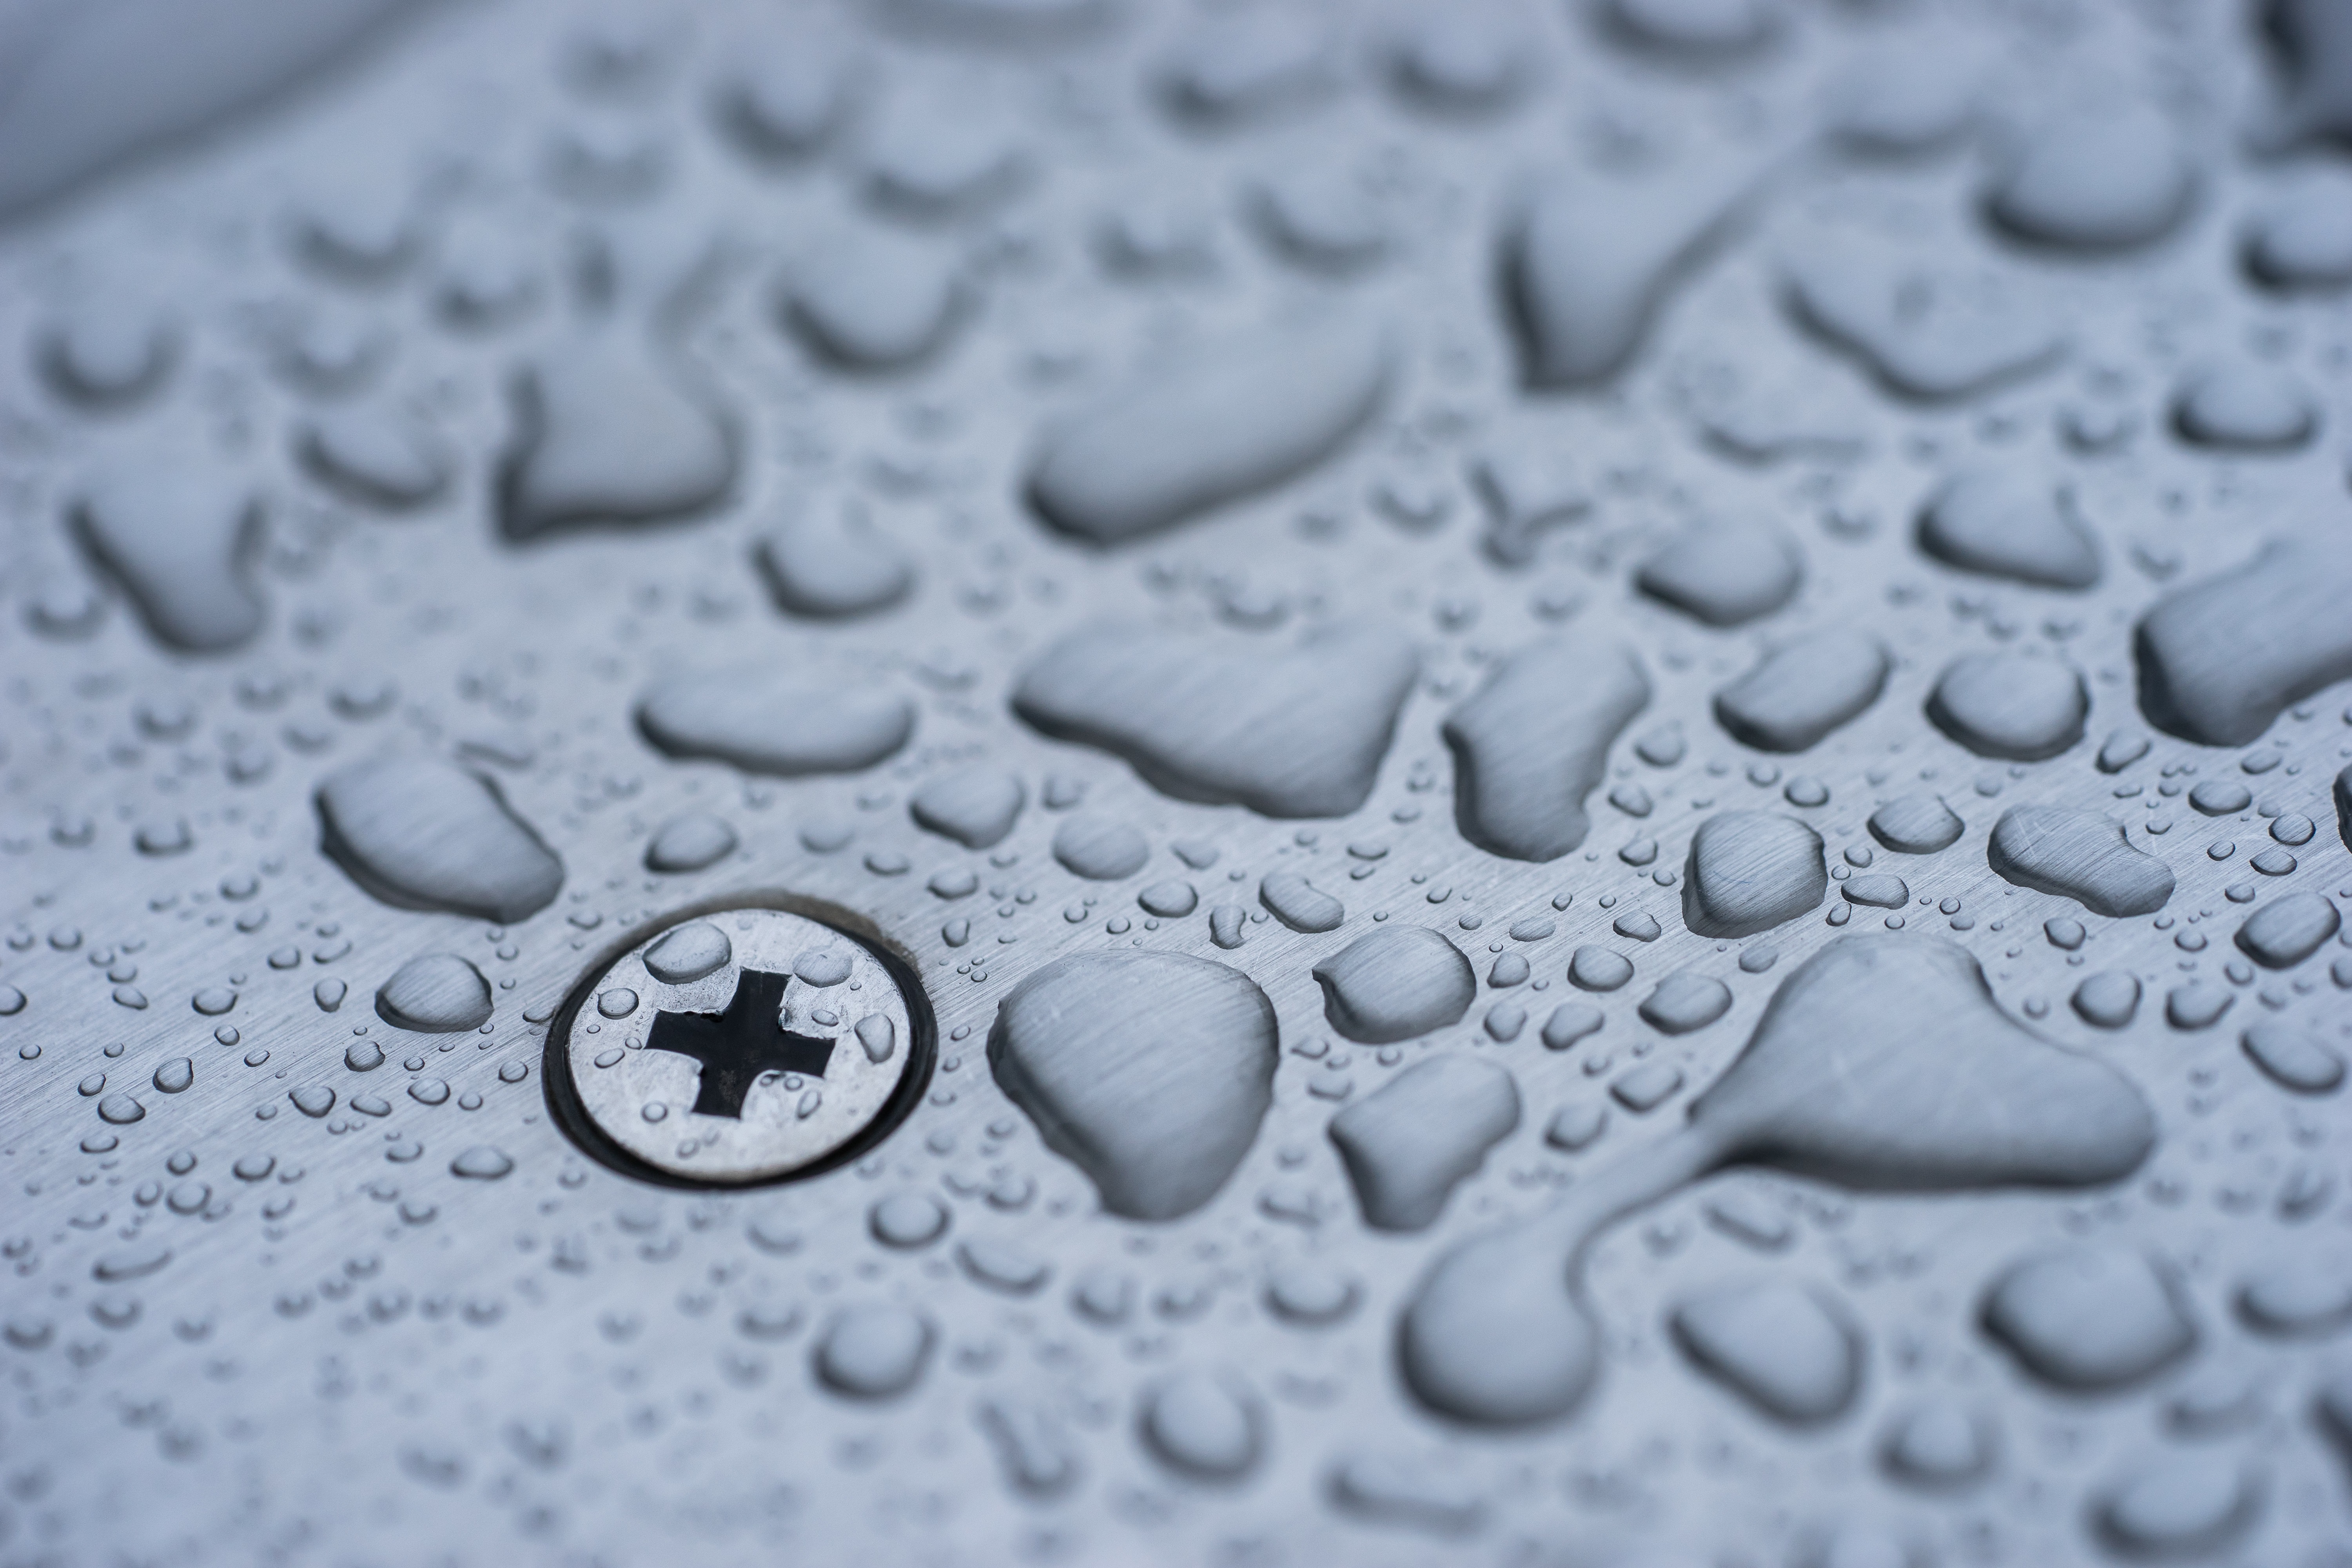
snow, drop, white, petal, frost, pattern, weather, monochrome, material, circle, close up